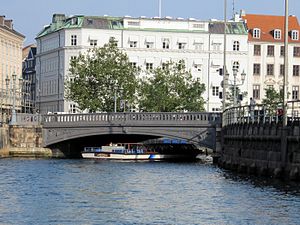
Broerne til Slotsholmen / Højbro
Højbro mellem Højbro Plads og Slotsholmen
Broerne til Slotsholmen forbinder øen Slotsholmen i København med det øvrige København på Sjælland og Amager. Der er ni broer, hvoraf kun den ene går til Amager.